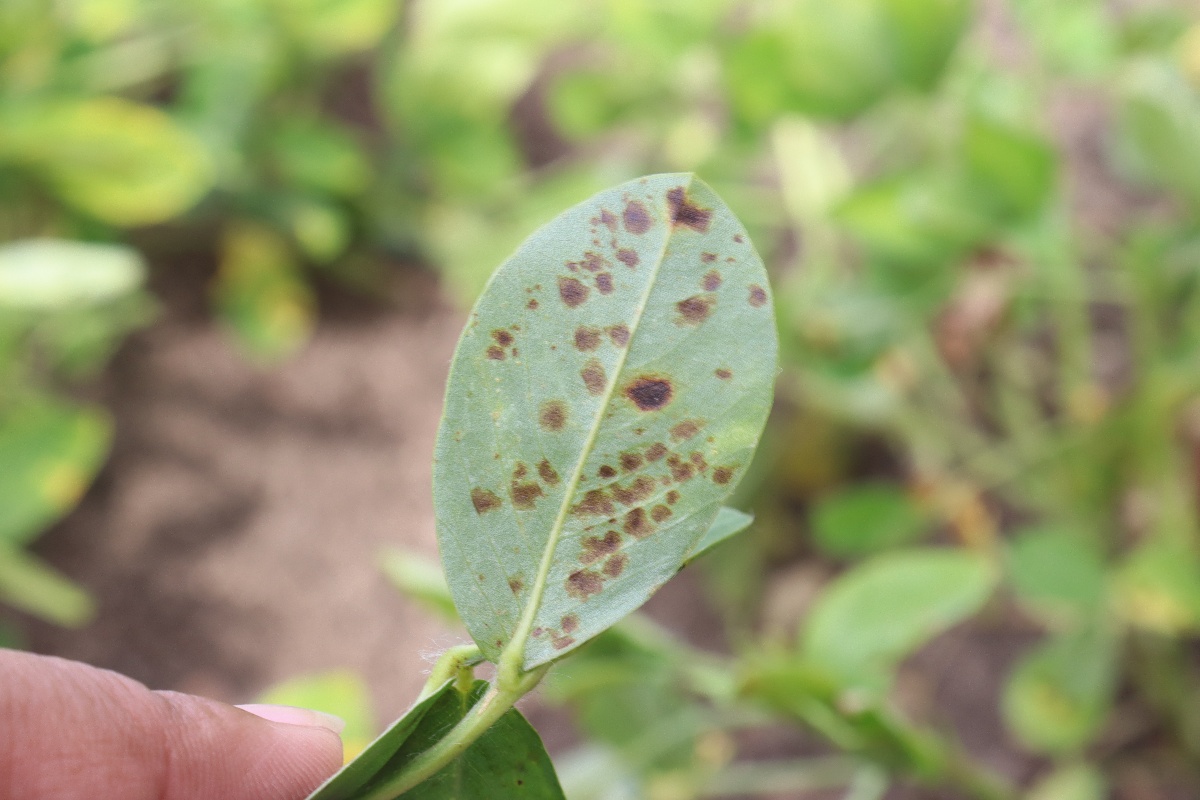
Label: rust